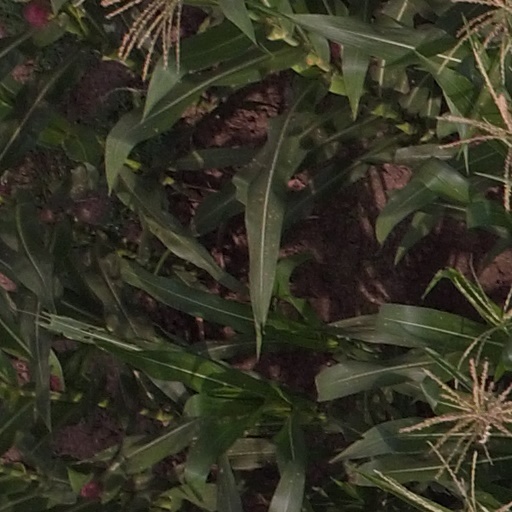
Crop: maize; corn